M b v

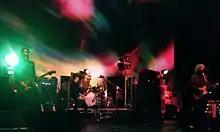
My Bloody Valentine performing at the O2 Apollo in Manchester, United Kingdom on 10 March 2013

Prior to "m b v"s release, My Bloody Valentine announced live dates in South Korea, Japan, Taiwan and Australia during February 2013. The tour began on 3 February in Seoul and concluded on 22 February in Melbourne. A three-date tour of the United Kingdom was later announced, with the band performing from 8 to 12 March at Barrowlands in Glasgow, O2 Apollo in Manchester and Hammersmith Apollo in London. Due to demand, a second performance at Hammersmith Apollo on 13 March was added. The band performed a warm-up show at Electric Brixton in London on 27 January 2013, performing a new song entitled "Rough Song", which was later titled "New You" on "m b v". The band undertook North American and Japanese dates in summer and fall of 2013.